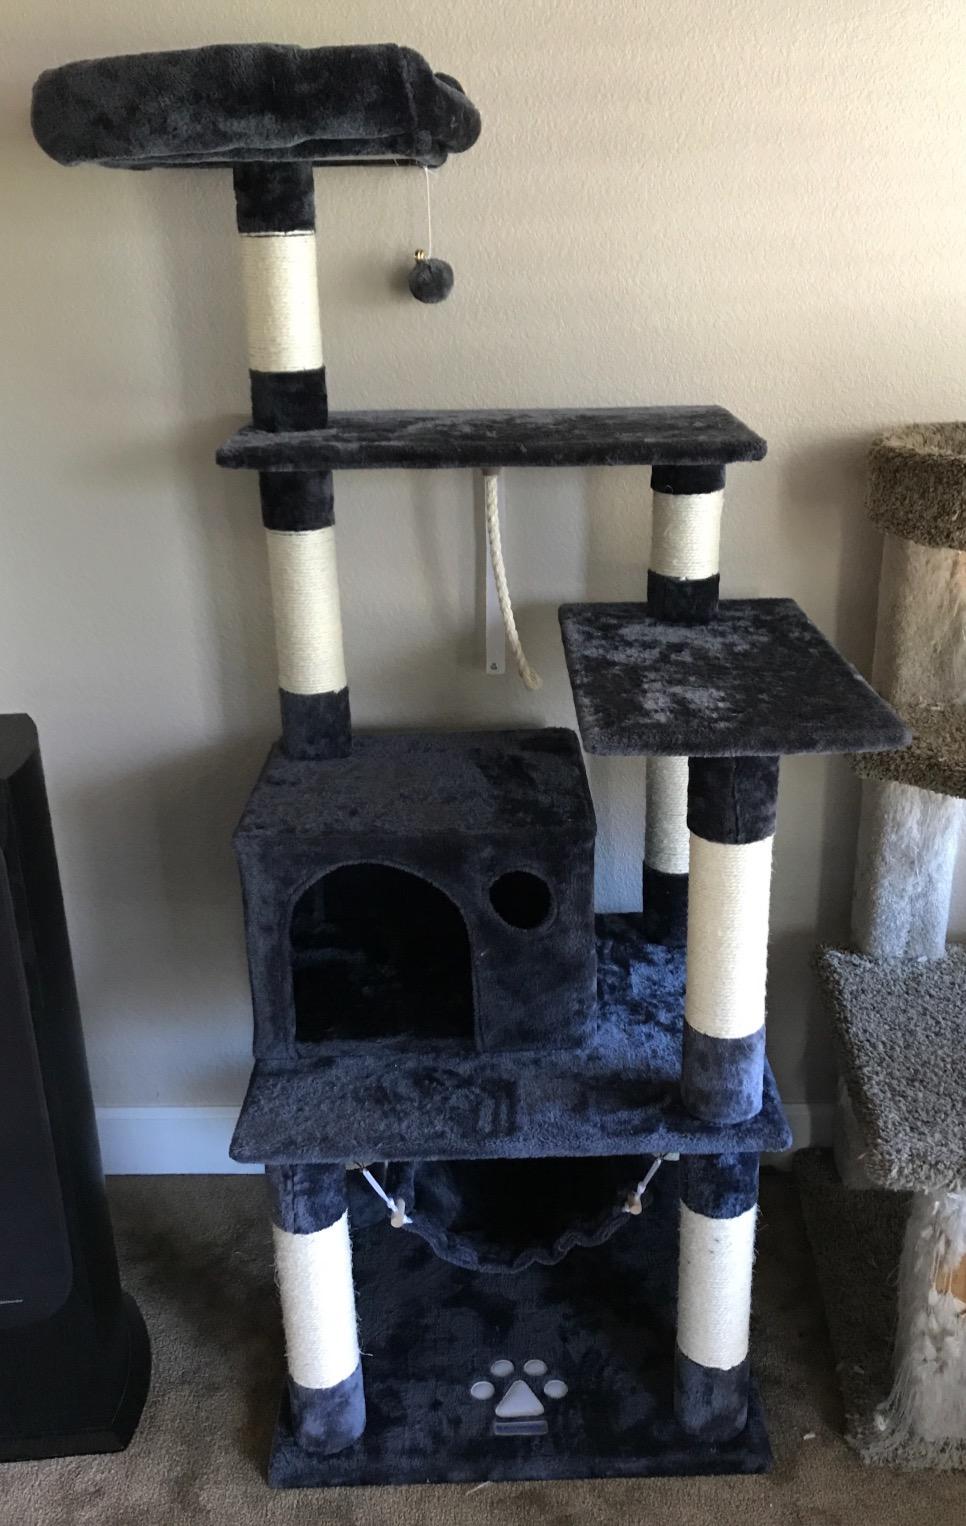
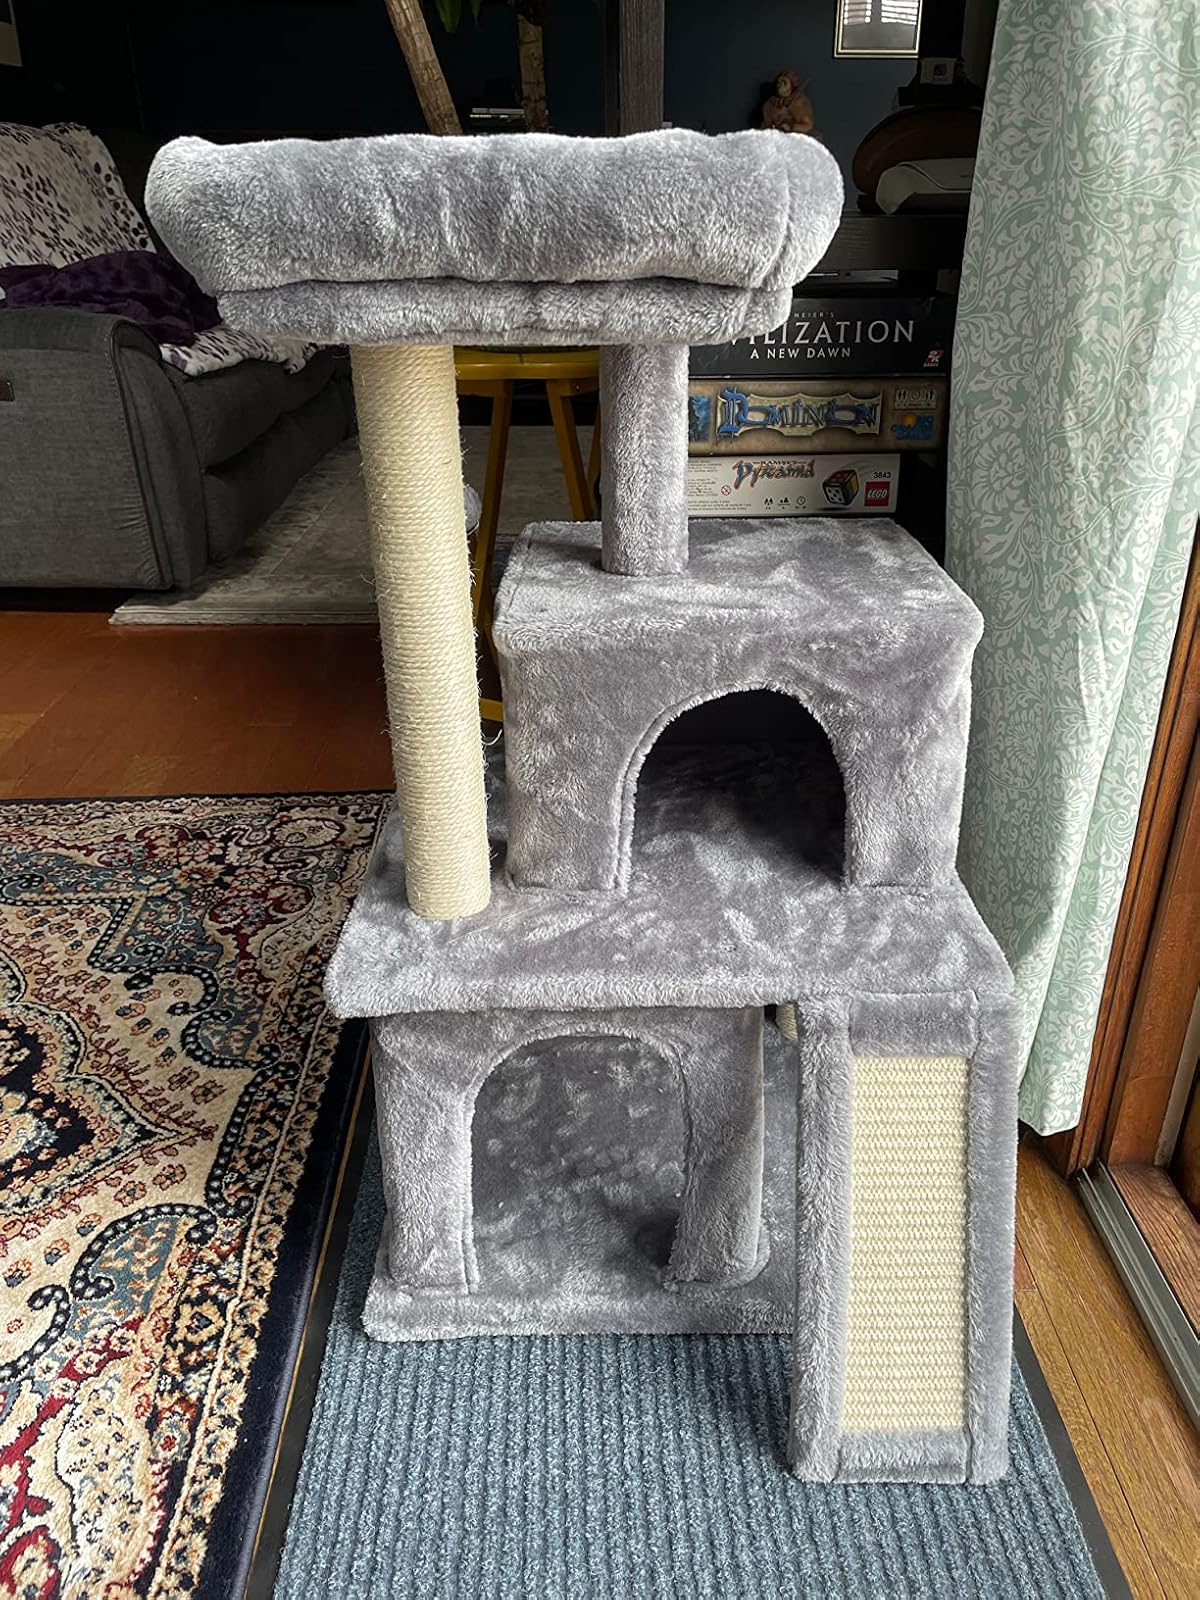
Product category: items_cat tree
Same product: no